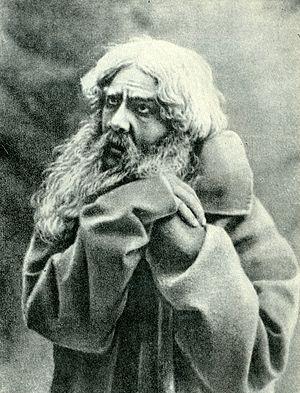
Une vie pour le tsar est un opéra russe du XIXᵉ siècle en quatre actes et un épilogue composé en 1836 par Mikhaïl Glinka, sur un livret d'Yegor Rosen et Vassili Joukovski. L'œuvre s'inspire de la légende du héros national russe Ivan Soussanine, devenue une pierre angulaire de la propagande tsariste, dont Kondrati Ryleïev avait déjà tiré un poème, glorifiant ses exploits. La base historique de l'intrigue est le sacrifice d'Ivan Soussanine, un héros patriote du début du XVIIᵉ siècle qui lors de l'expulsion de l'armée d'invasion polonaise, a donné sa vie pour le Tsar Mikhail nouvellement élu en 1613, le premier de la dynastie Romanov.